Pudong Library

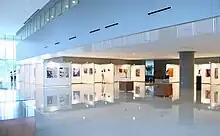
Internal appearance of Pudong Library

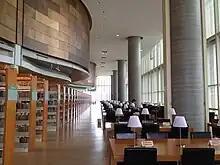
Features of Pudong Library

Pudong Library is near the China Executive Leadership Academy and is located in Shanghai's new civilization circle with Pudong Political and Civilized Park.